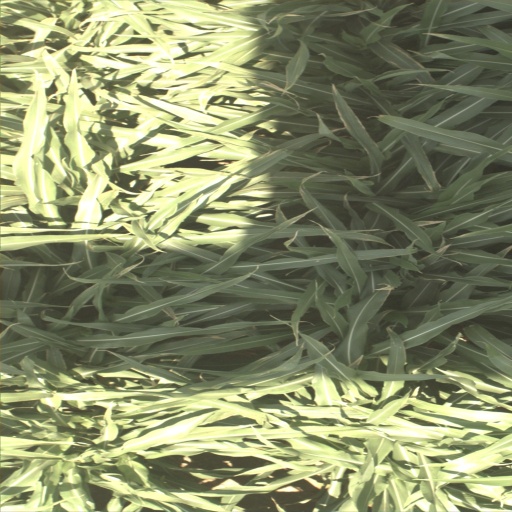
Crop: sorghum